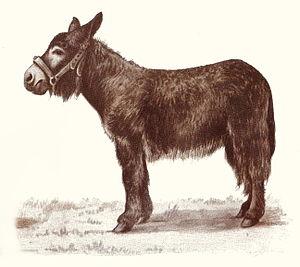
Détail de l'âne du Poitou
L′âne du Poitou, communément nommé à tort baudet du Poitou, est une race d'ânes très ancienne originaire du Poitou, dans l’ouest de la France. Très facilement reconnaissable par son pelage caractéristique d'une longueur peu commune chez un équidé, c’est un âne de grande taille avec une forte ossature. Sa sélection s’est faite au cours des siècles dans une optique unique de production de mulets, activité très lucrative pour la région jusqu’au milieu du XXᵉ siècle. Menacé de disparition faute de débouchés, il fait l’objet de plusieurs plans de sauvegarde visant à stabiliser les effectifs de la race et assurer sa pérennité. Si sa reconversion au bât et à l’attelage est réelle, il reste avant tout un animal emblématique de la région, souvent mis en avant dans des manifestations rurales locales.